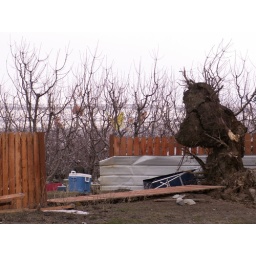
Roots and depris. Insulation is caught in all the fruit tree branches.